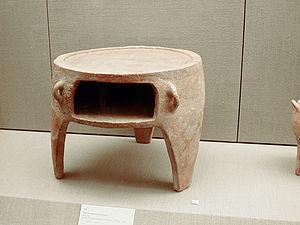
Akrotiri est un emplacement de fouilles archéologiques au sud de l'île grecque de Santorin. En 1967, l'archéologue Spyridon Marinatos a découvert une ville appartenant à la civilisation des Cyclades, avec une forte influence minoenne. En plein épanouissement, la ville a été enfouie par une éruption volcanique analogue à celle qui enfouit les villes d'Herculanum et de Pompéi. C'est ainsi qu'elle a été conservée pendant plus de 3 500 ans. L'excellent état de conservation des bâtiments et de leurs magnifiques fresques permet d'avoir un aperçu de l'histoire sociale, économique et culturelle de l'âge du bronze dans la mer Égée.